Oxalate phosphate

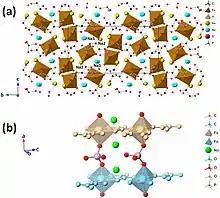
NaFe(CO)(HPO) crystal structure

The oxalate phosphates are chemical compounds containing oxalate and phosphate anions. They are also called oxalatophosphates or phosphate oxalates. Some oxalate-phosphate minerals found in bat guano deposits are known. Oxalate phosphates can form metal organic framework compounds.